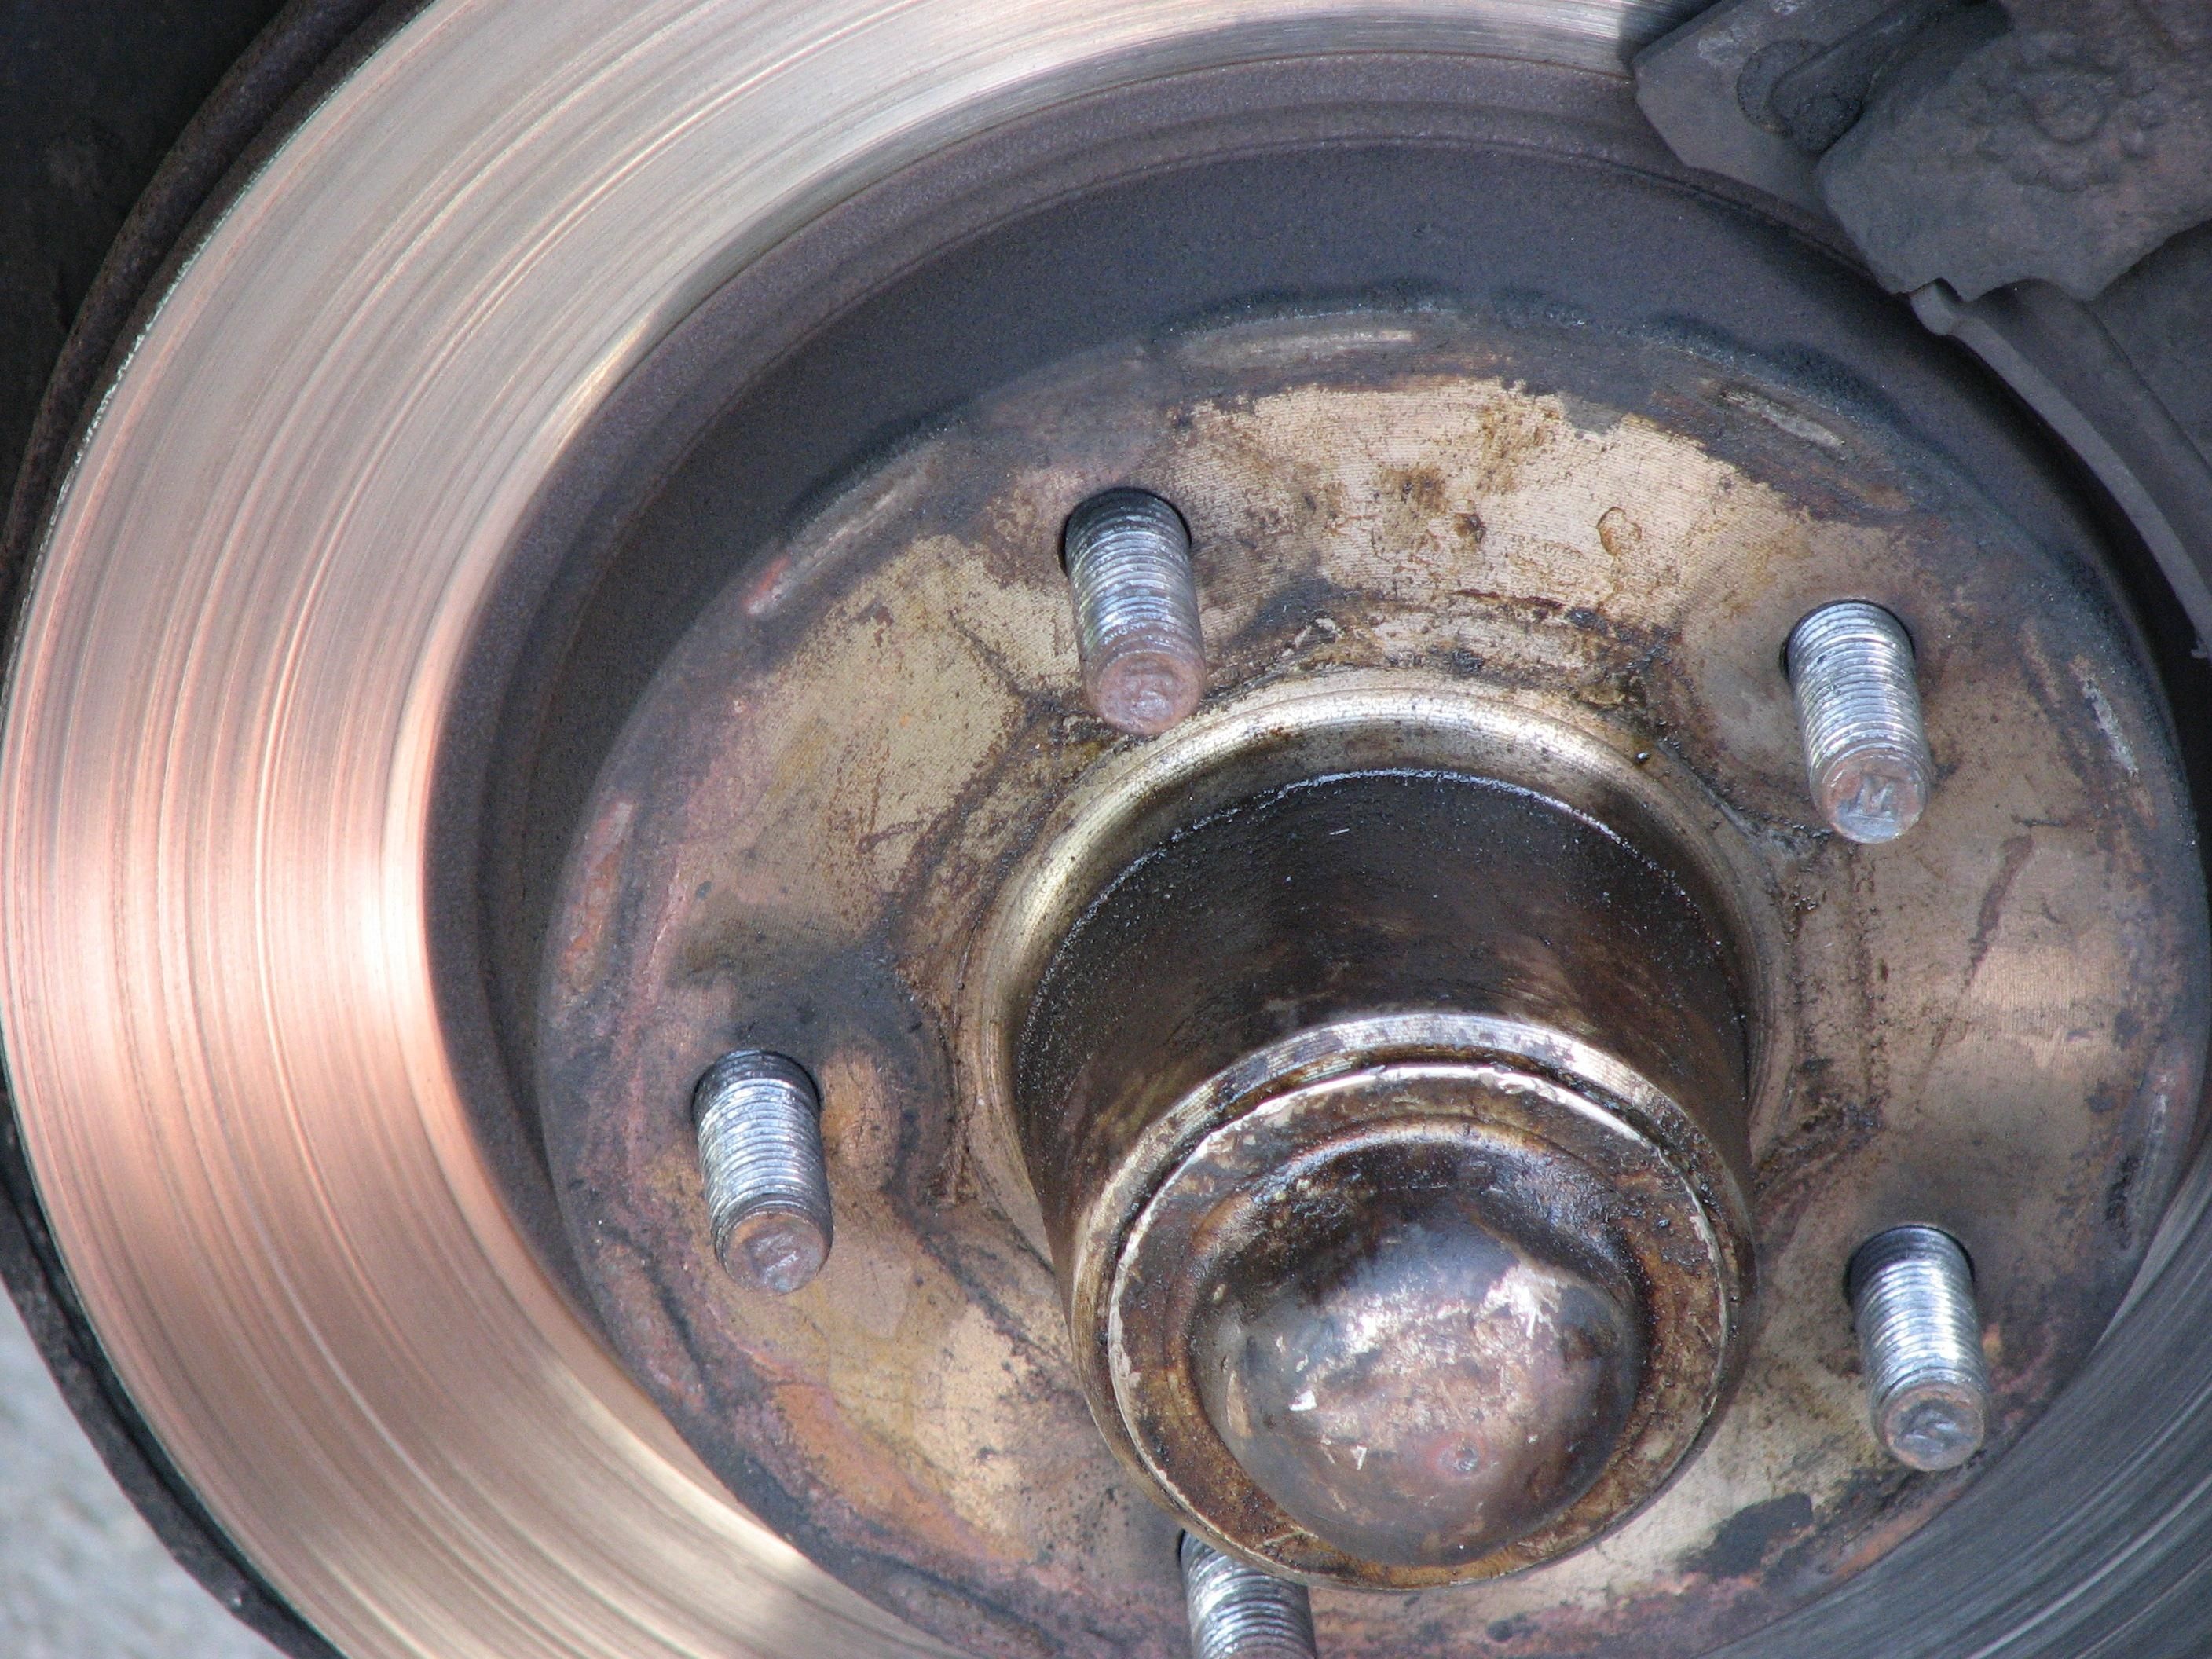
wheel, vehicle, brake, rim, bolts, disc, auto part, partial